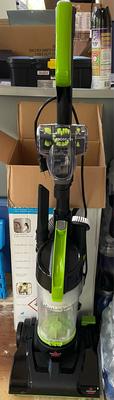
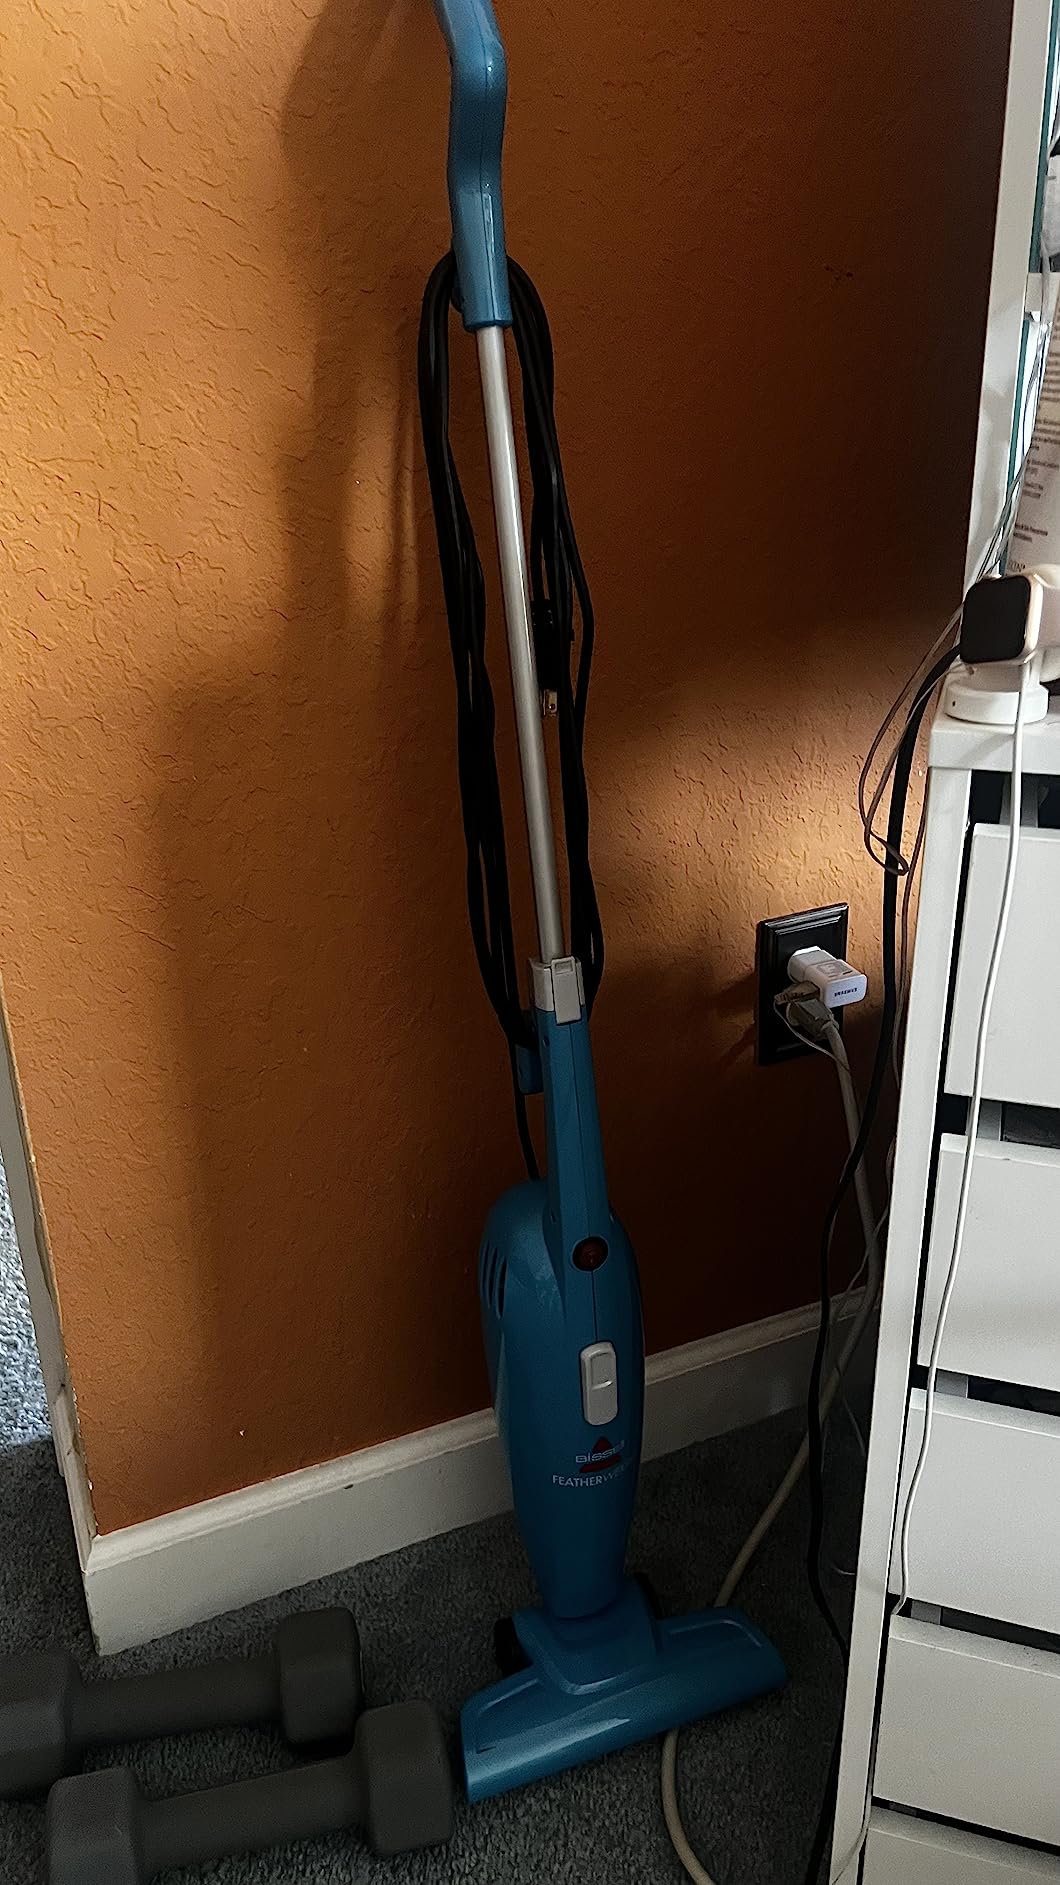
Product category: items_vacuum
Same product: no